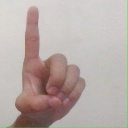
अक्षर: ड